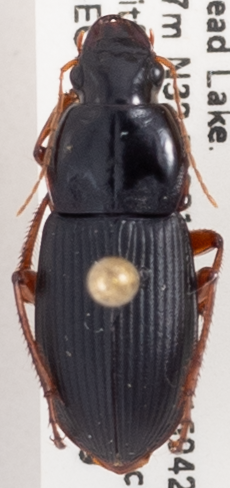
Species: Harpalus vagans
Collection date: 2019-09-09
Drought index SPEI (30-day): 0.63
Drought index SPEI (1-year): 1.038
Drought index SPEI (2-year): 0.892